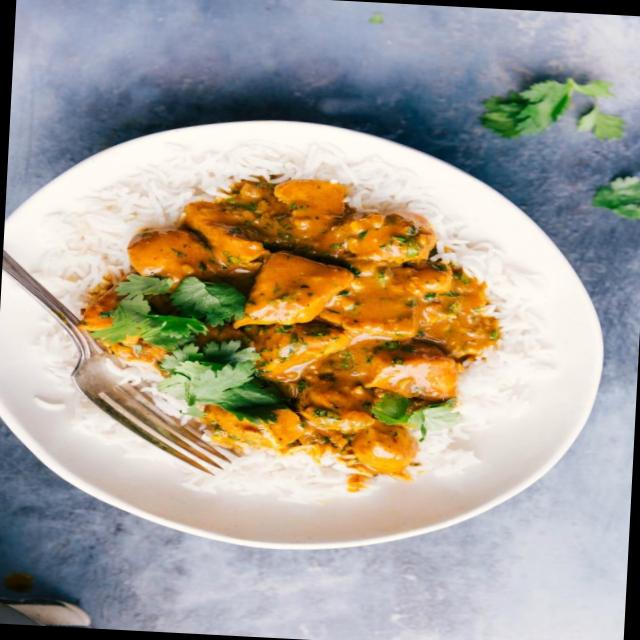
Dish: chicken_curry